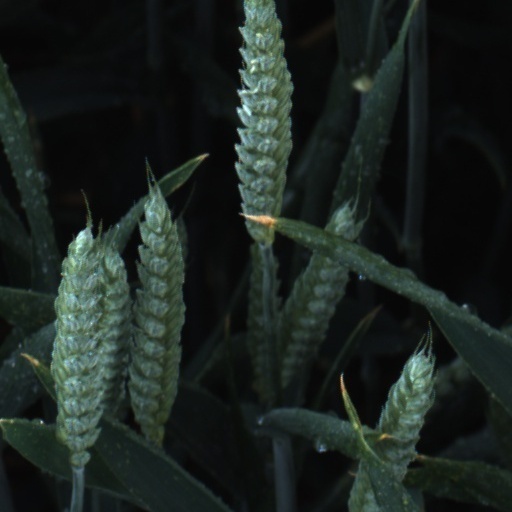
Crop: wheat